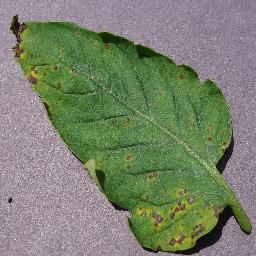
Label: Tomato___Septoria_leaf_spot